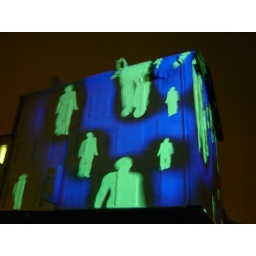
sometimes in this city, something nice can happen like these mens flying over the building complettely paint in white!